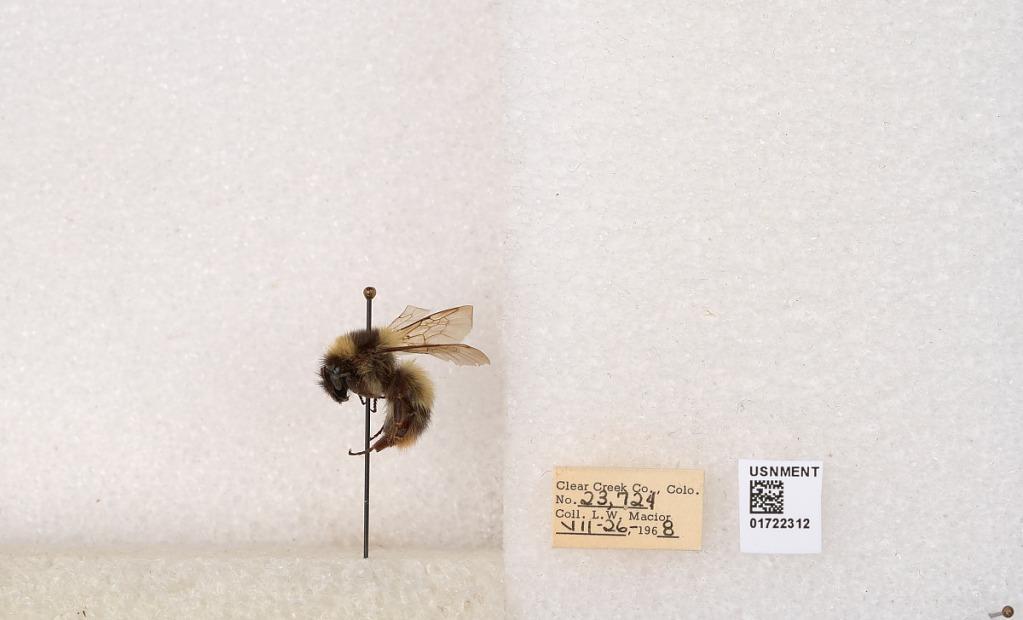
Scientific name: Bombus kirbyellus
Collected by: L. Macior
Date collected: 1968-7-26
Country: United States
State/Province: Colorado
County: Clear Creek
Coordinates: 39.6891, -105.644